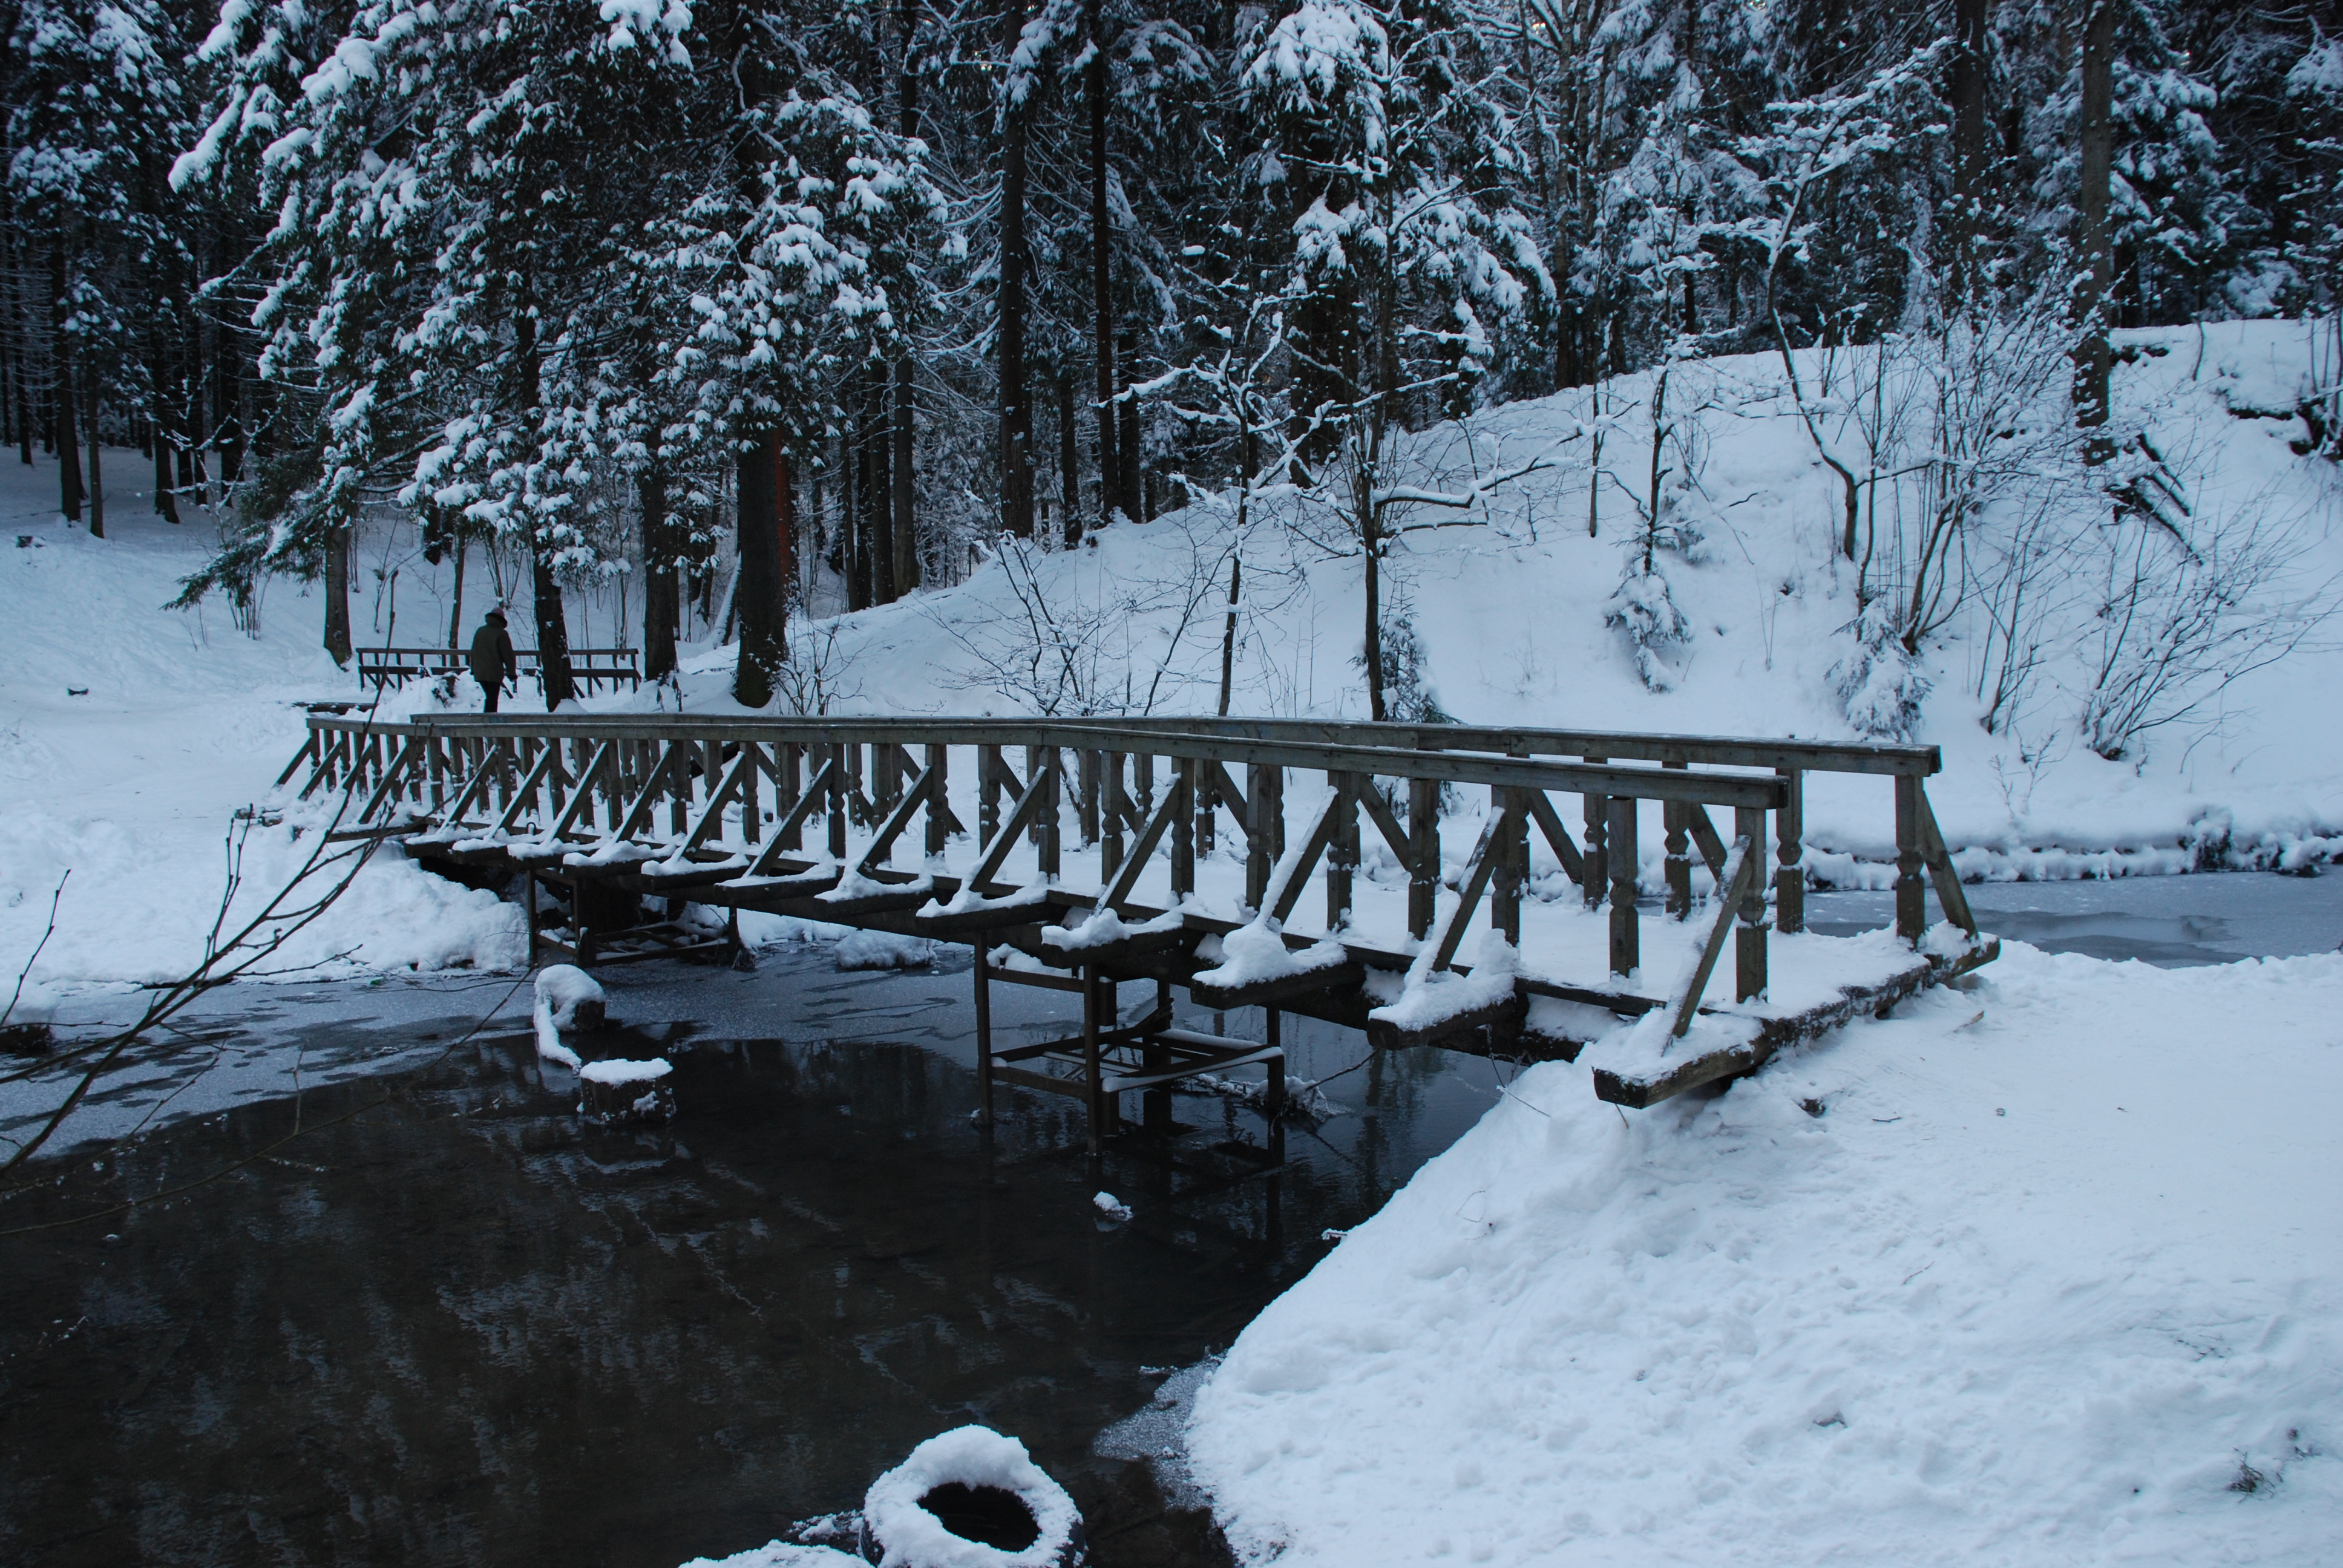
snow, winter, bridge, river, ice, weather, nikon, season, cool image, moscow, russia, d80, moskau, nikond80, zelenograd, moscou, skhodnya, skhodnyariver, freezing